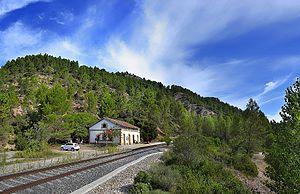
La ligne Lérida - La Pobla de Segur relie Lérida, Balaguer, Tremp et La Pobla de Segur en tant que noyau le plus important reliant la plaine de Lérida et les Pré-Pyrénées. En 1924, la section fut ouverte jusqu'à Balaguer et en 1951, elle arriva jusqu'à La Pobla. L'infrastructure appartient à FGC depuis 2005, qui a également pris en charge en 2016 l'exploitation avec l'achat de train spécialement pour cette ligne.